Clatterford End, Stanford Rivers

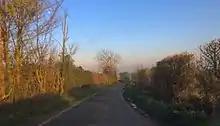
Toot Hill Road towards Clatterford End. The first farm can be seen on the bend.

The nearest station to Clatterford End is Epping which is served by the Central line. The closest National Rail service is from Harlow Town, which is served by the West Anglia Main Line and is operated by Greater Anglia.